Montview

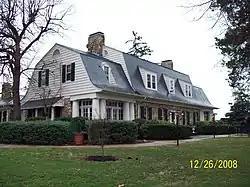
Montview, December 2008

Montview, also known as the Carter Glass Estate, is a historic home located on the Liberty University campus at Lynchburg, Virginia.